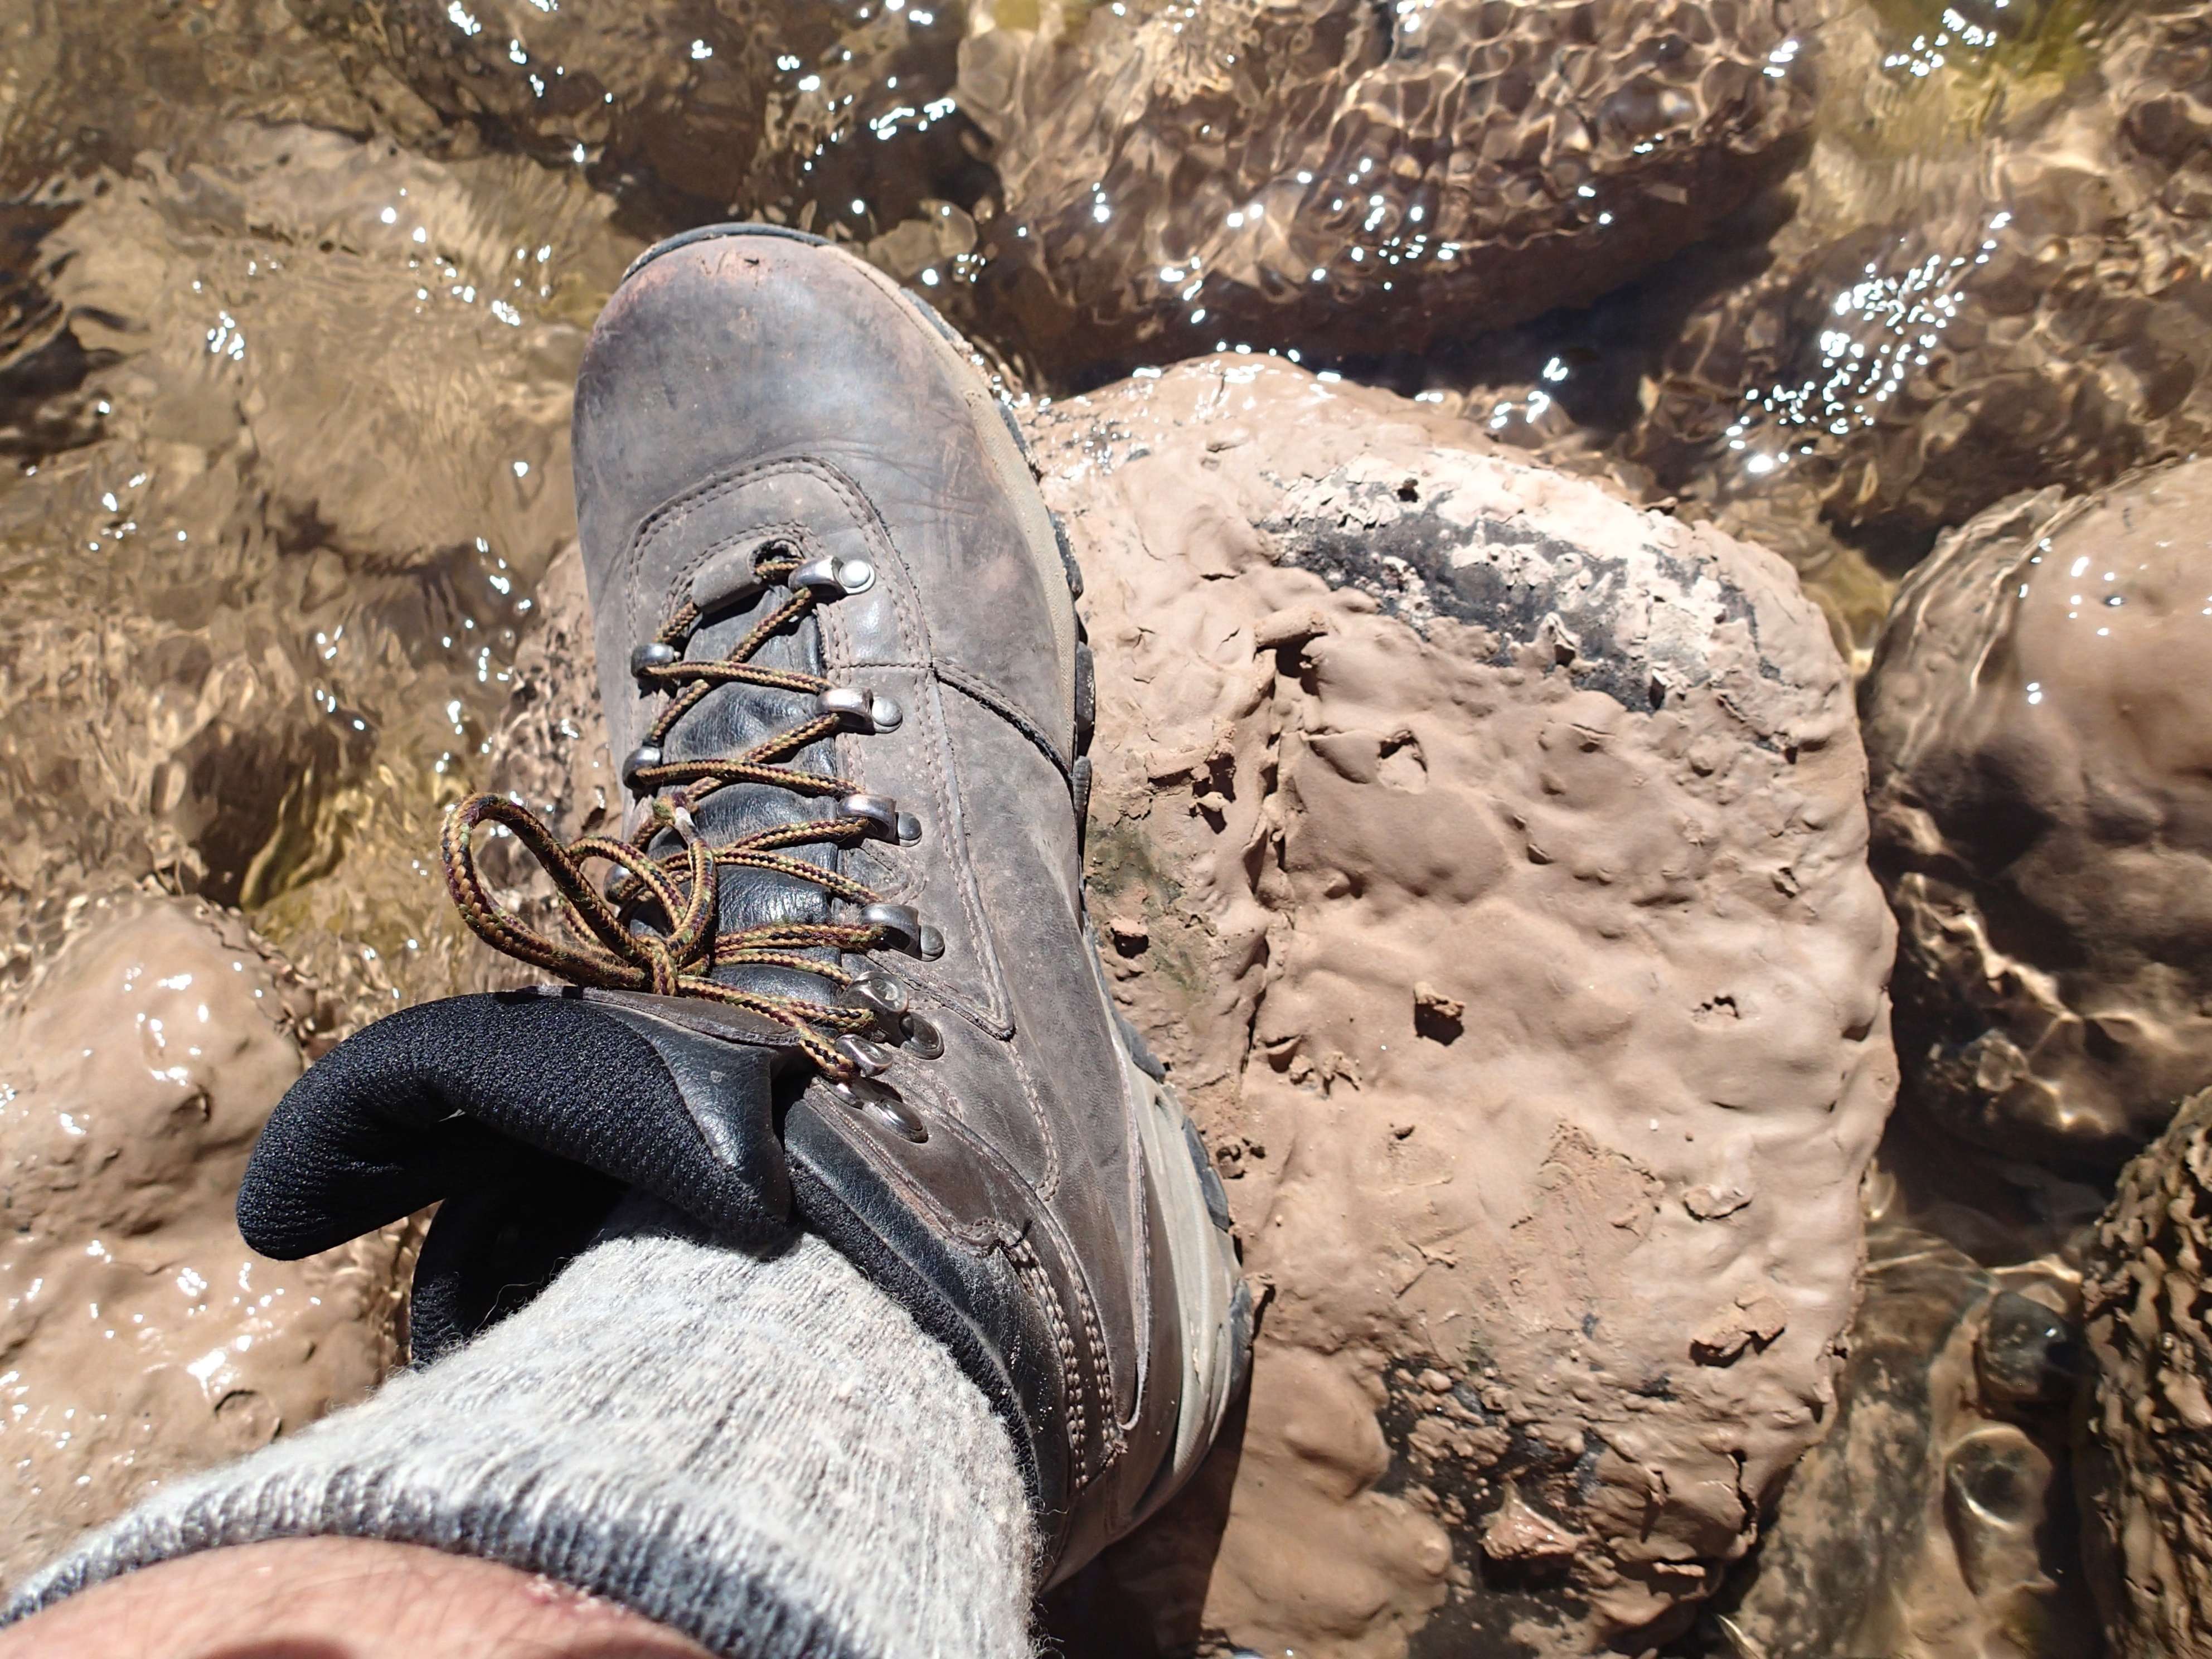
rock, wildlife, statue, mud, sculpture, temple, grandcanyon